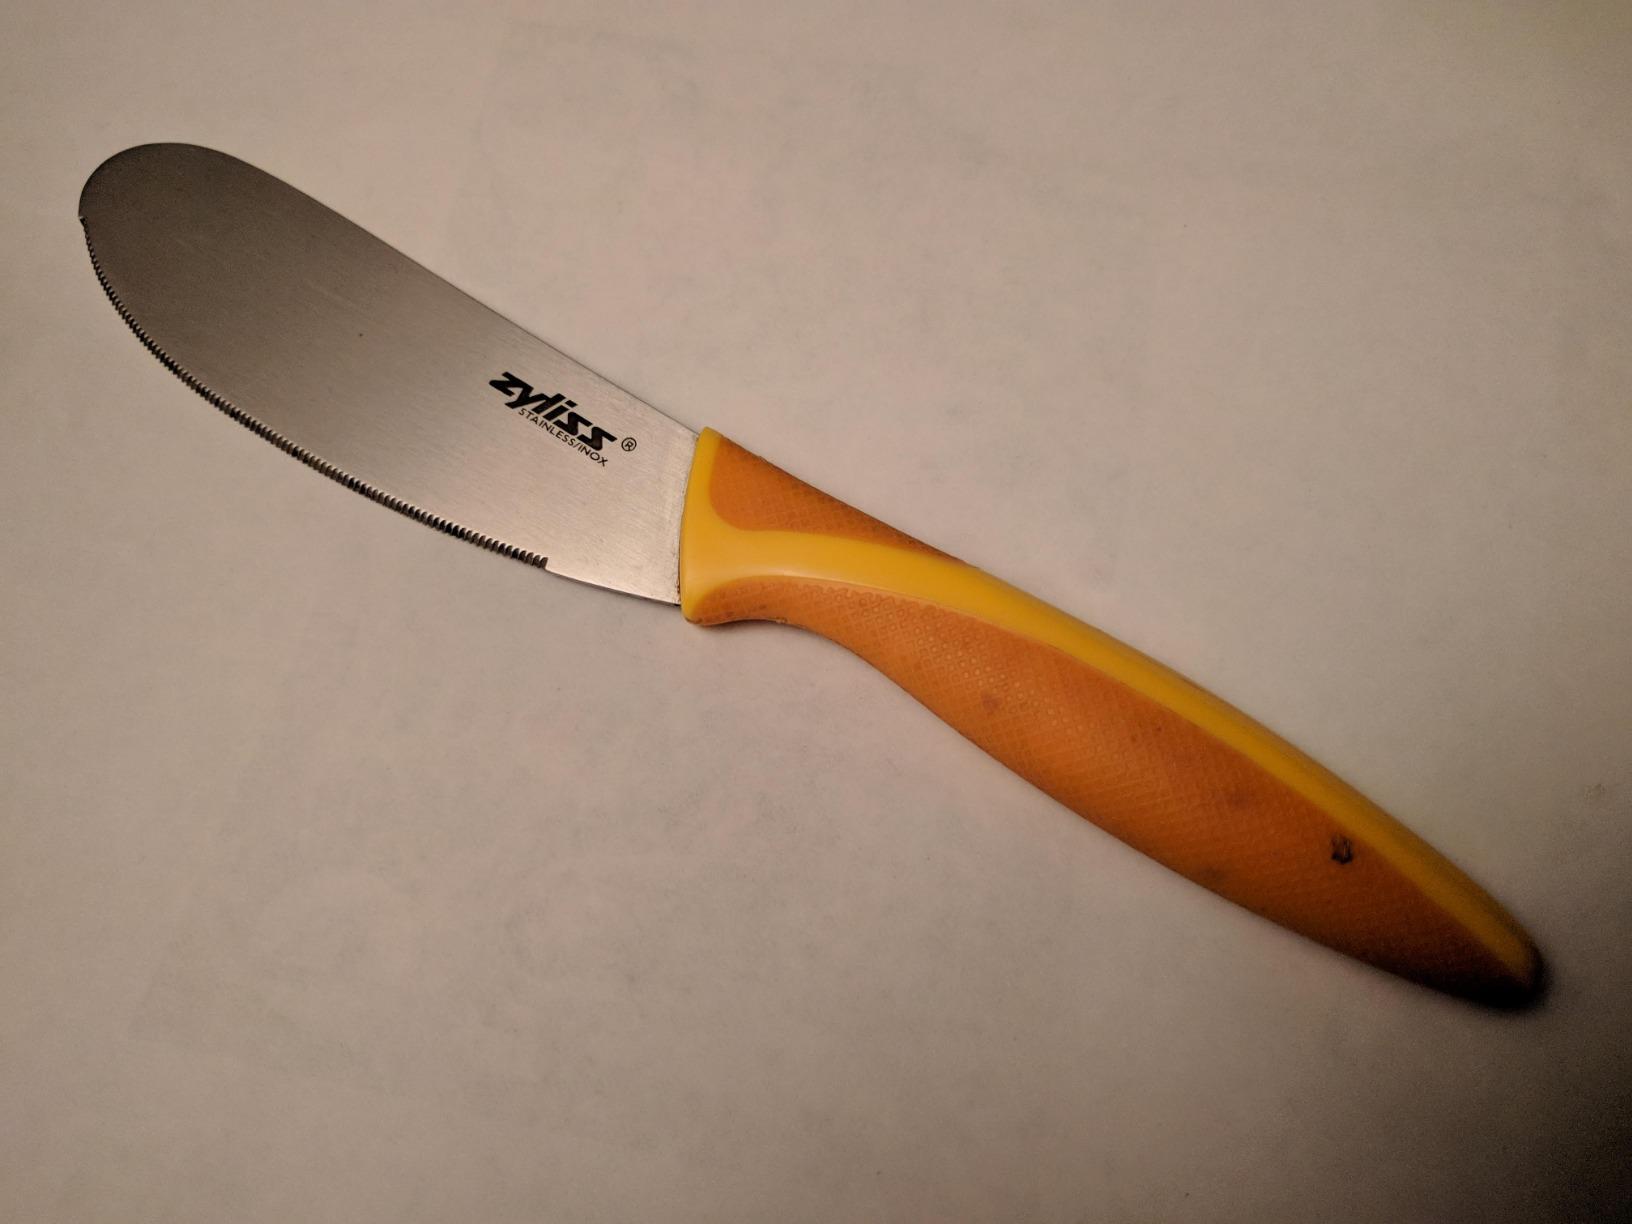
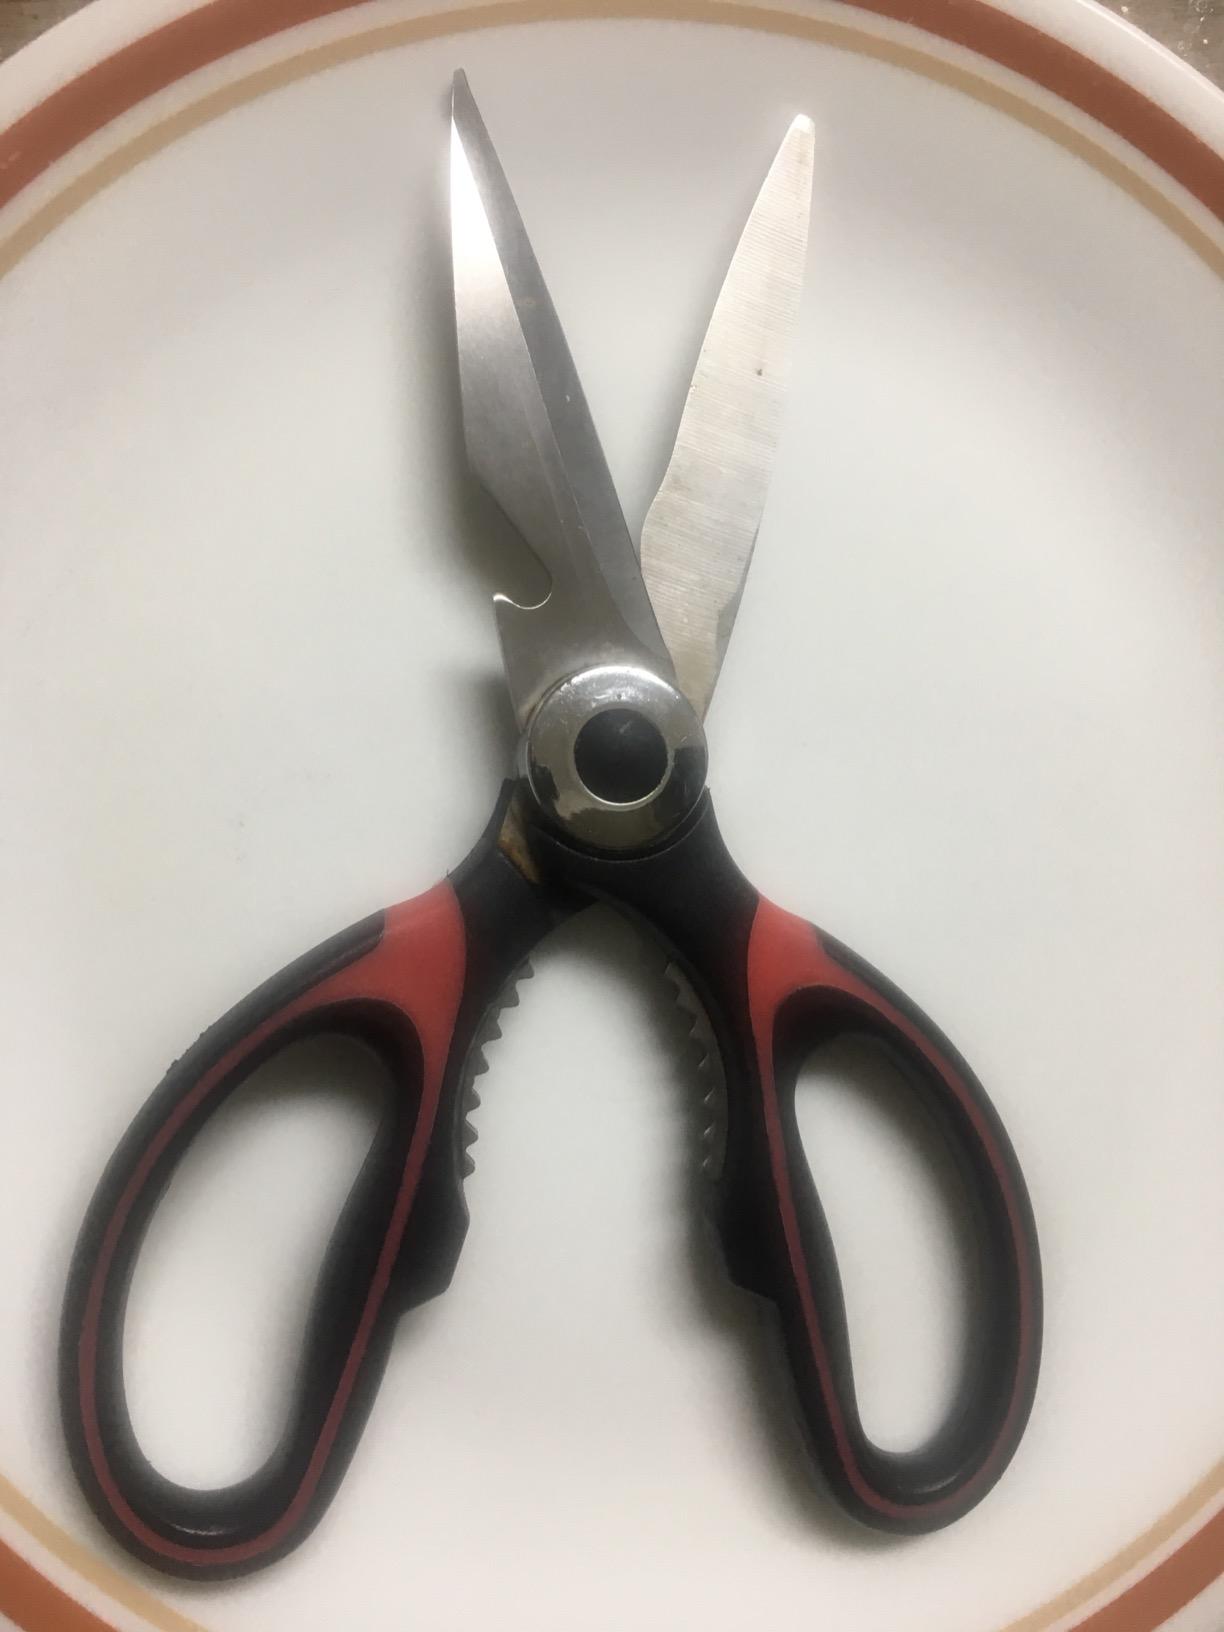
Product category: items_knife
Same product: no